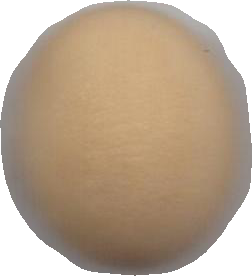
Variety: Dega